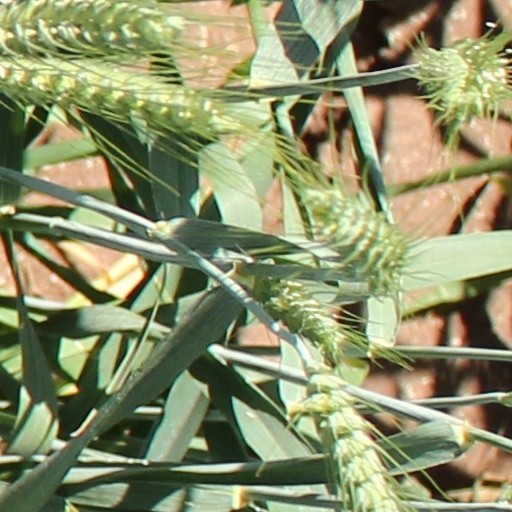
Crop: wheat